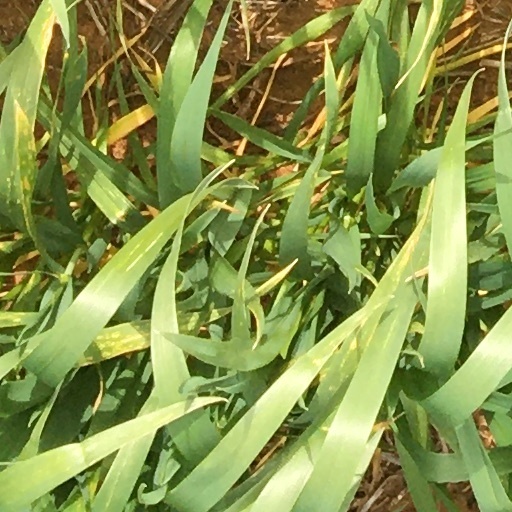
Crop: wheat